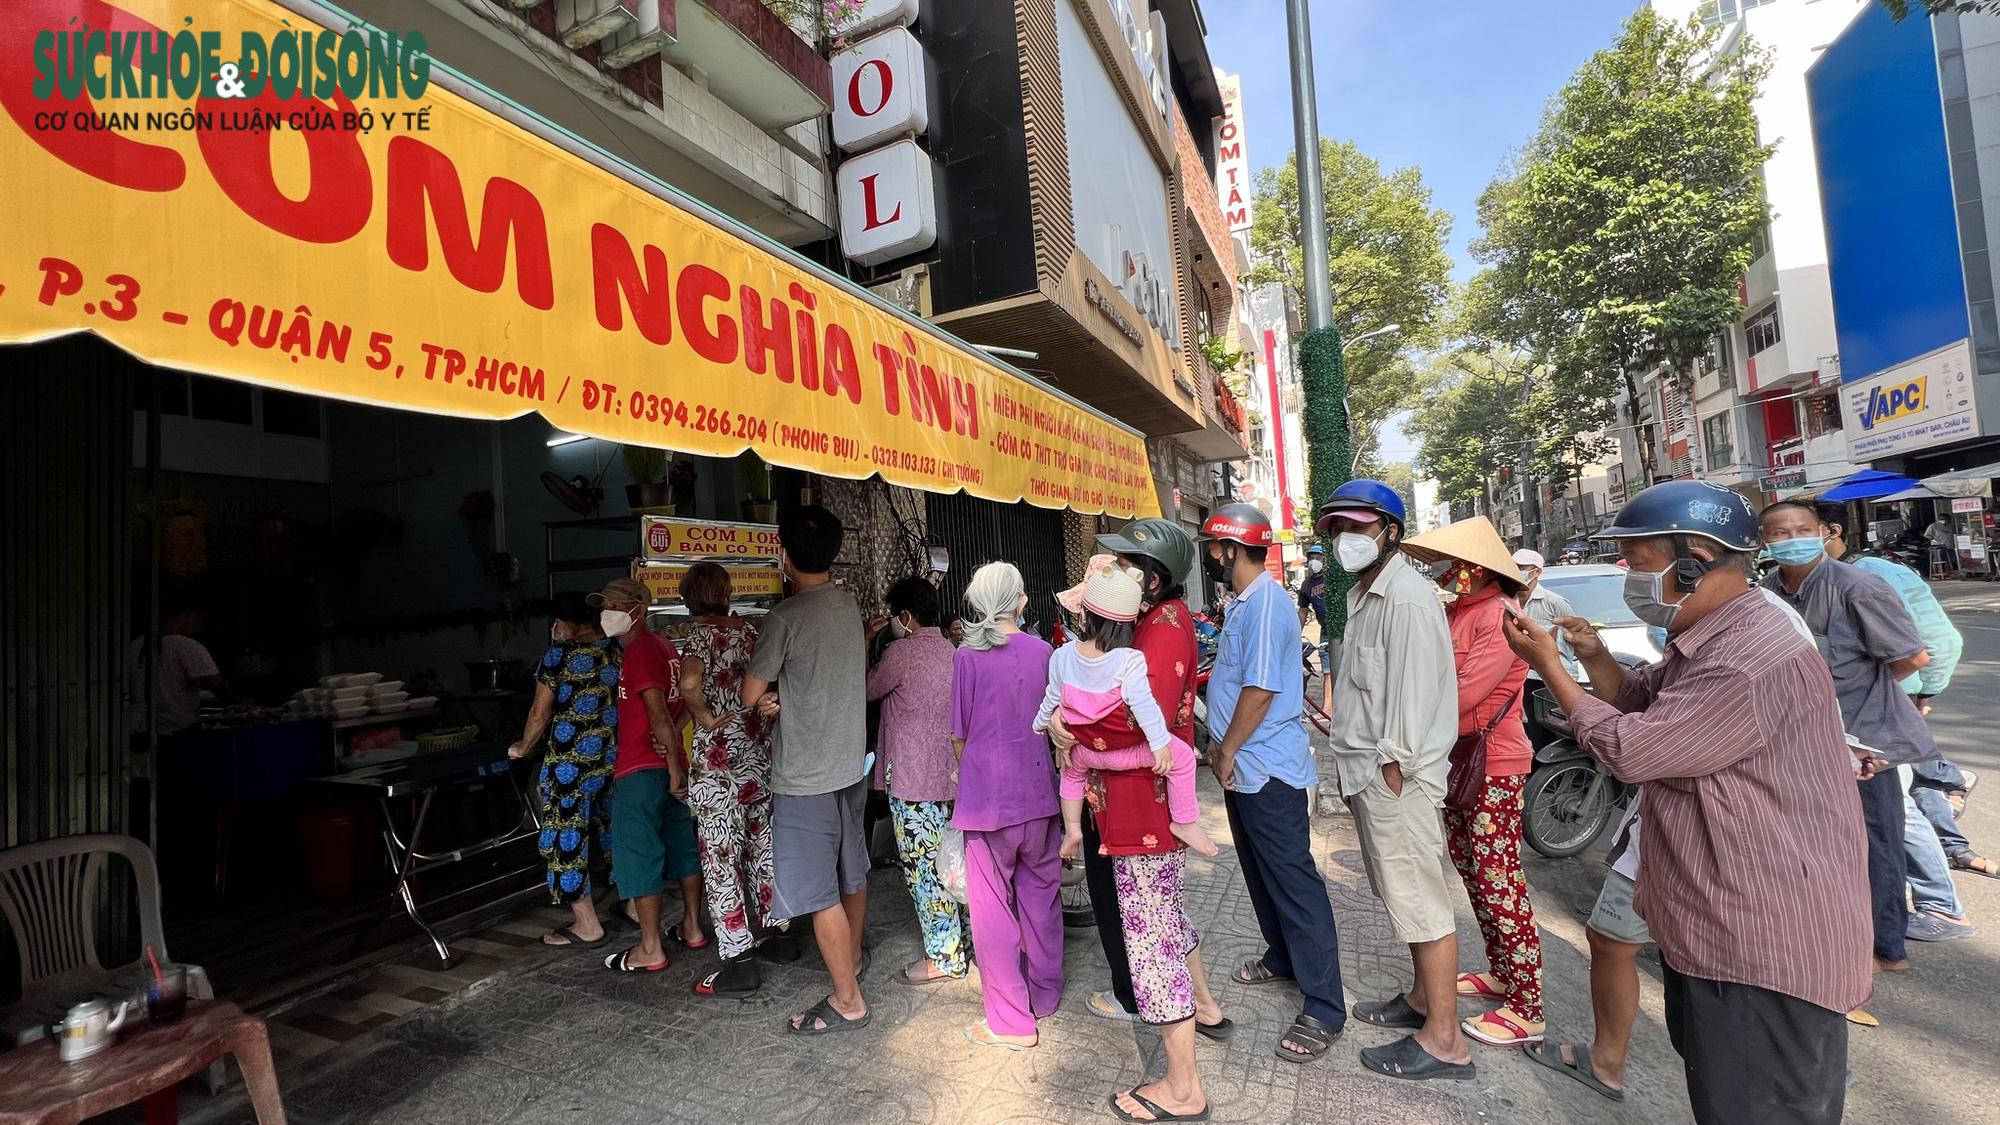
có nhiều người đang đứng xếp hàng trước một quán ăn